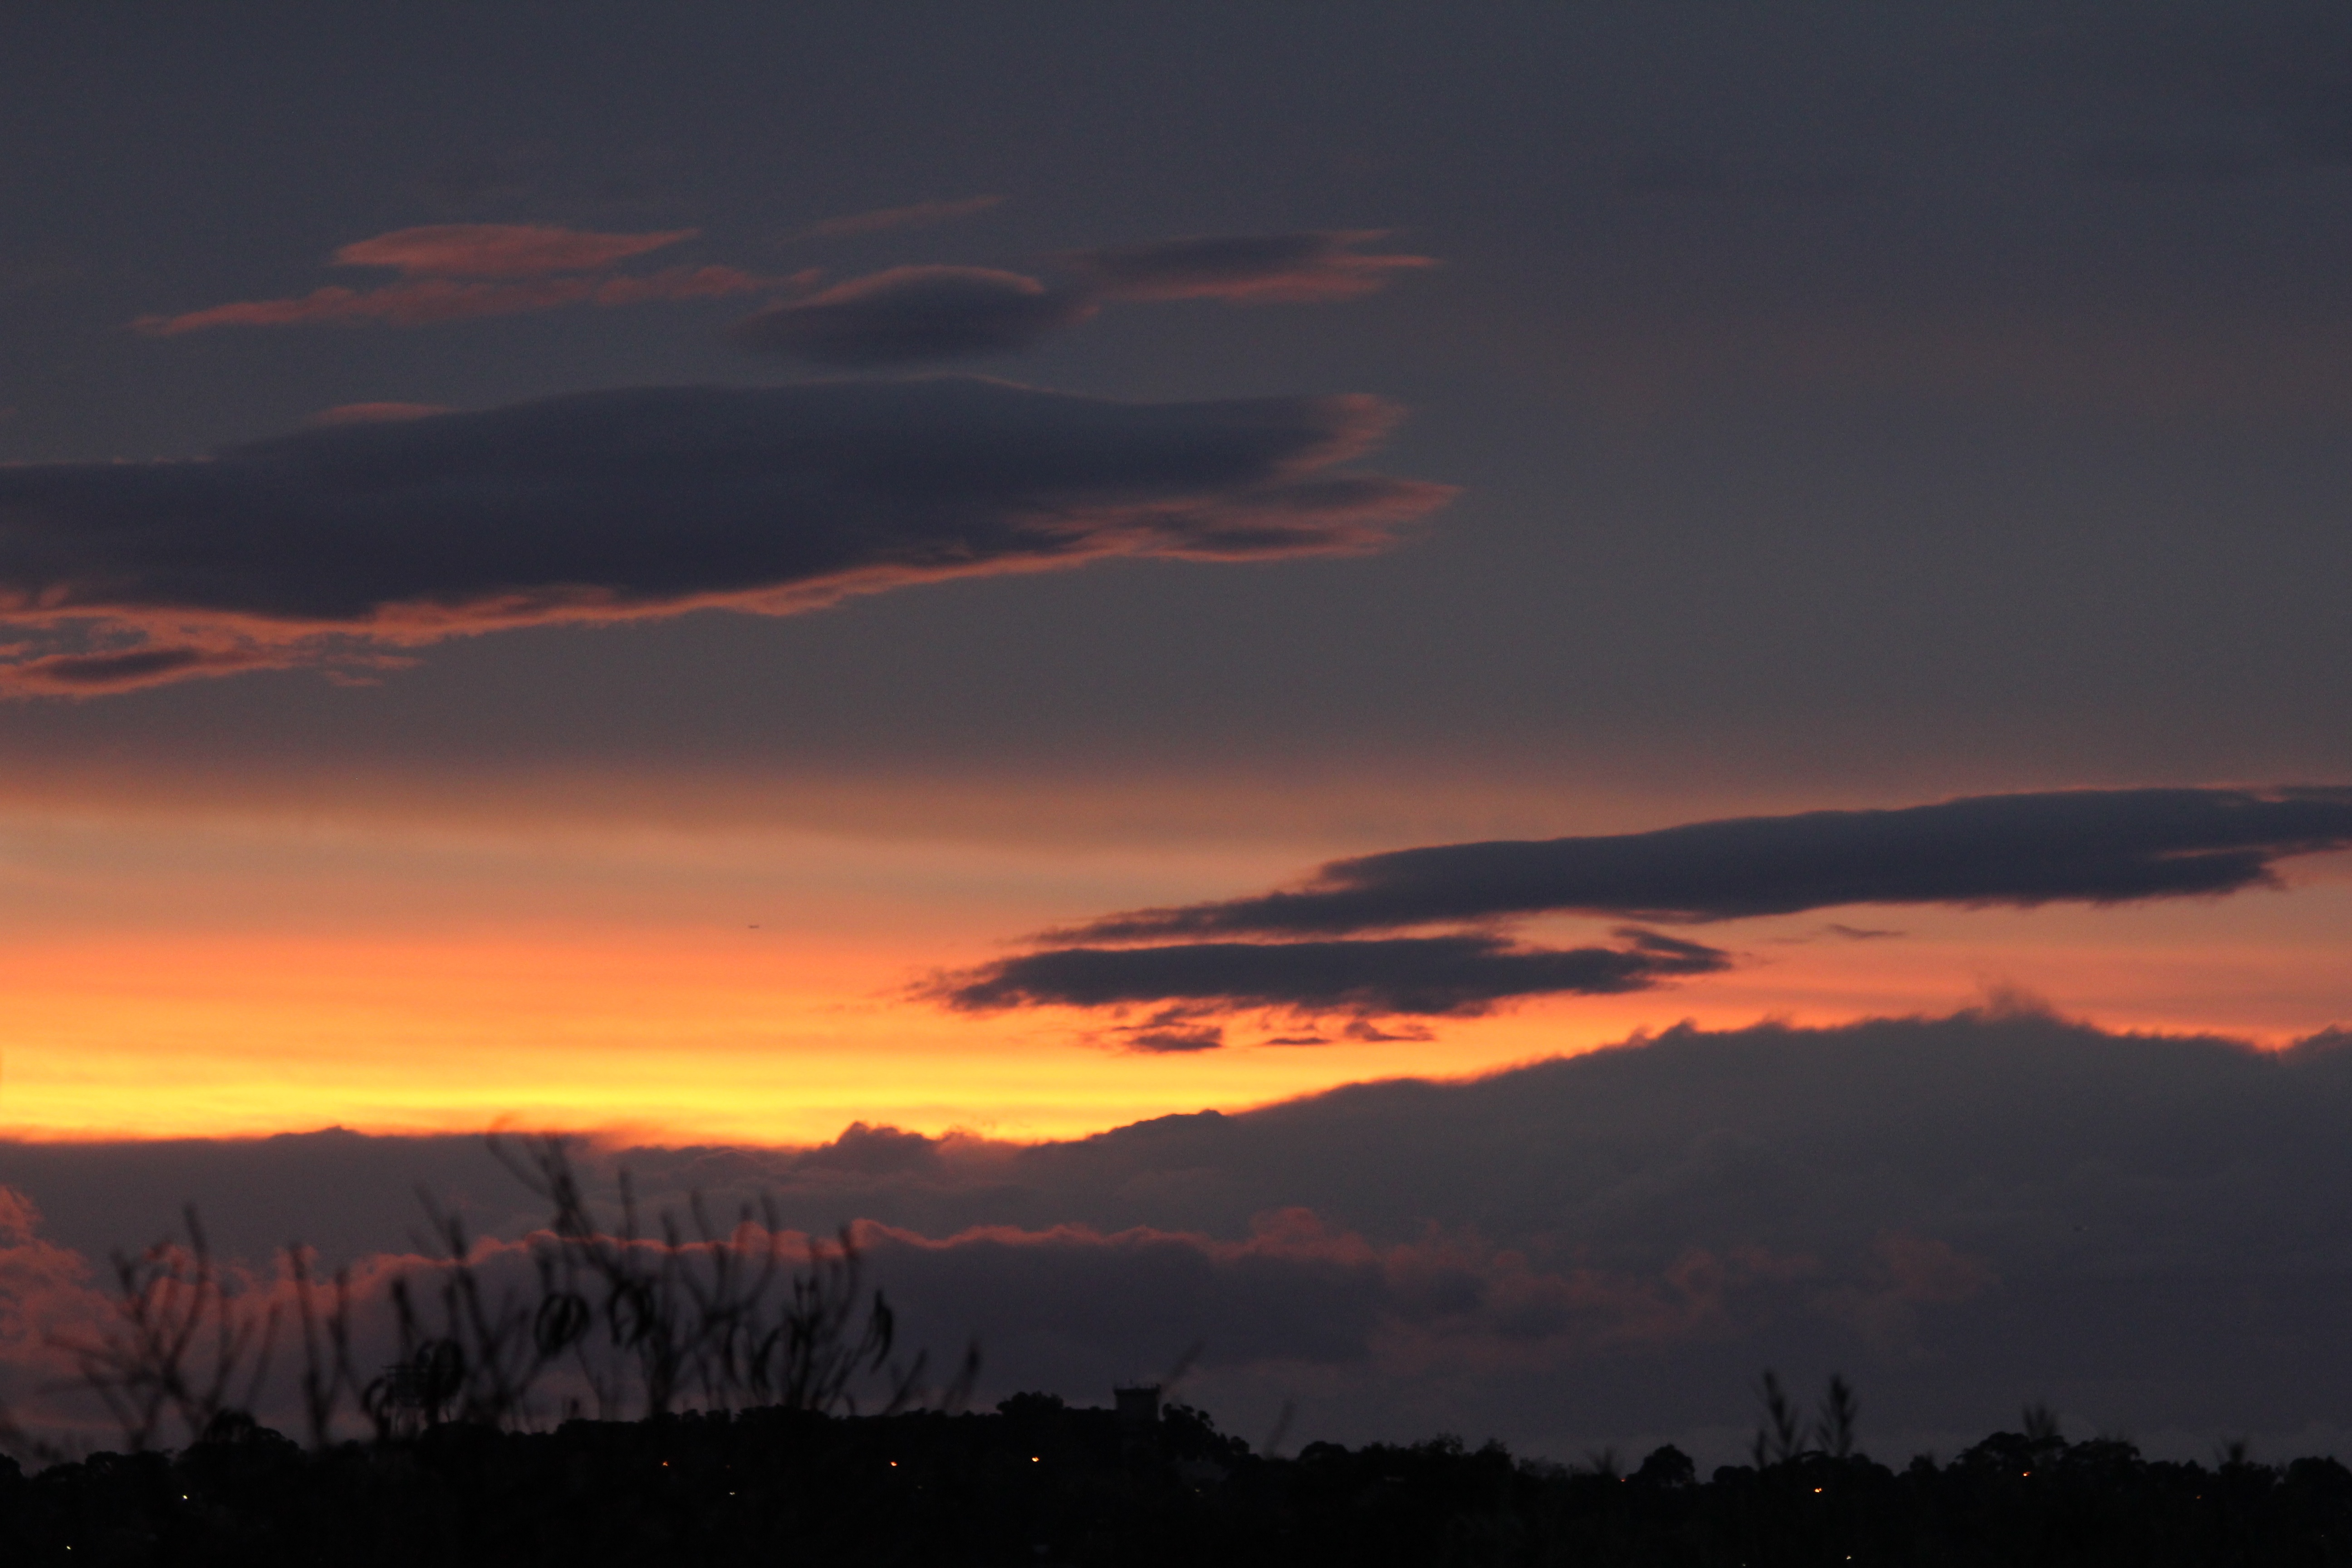
horizon, mountain, cloud, sky, sunrise, sunset, morning, dawn, atmosphere, dusk, evening, afterglow, atmospheric phenomenon, red sky at morning